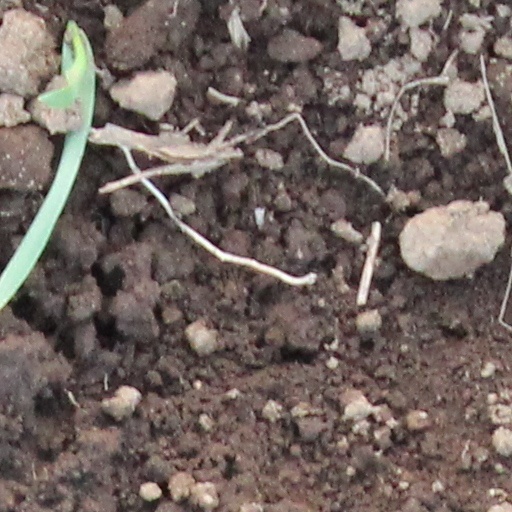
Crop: wheat